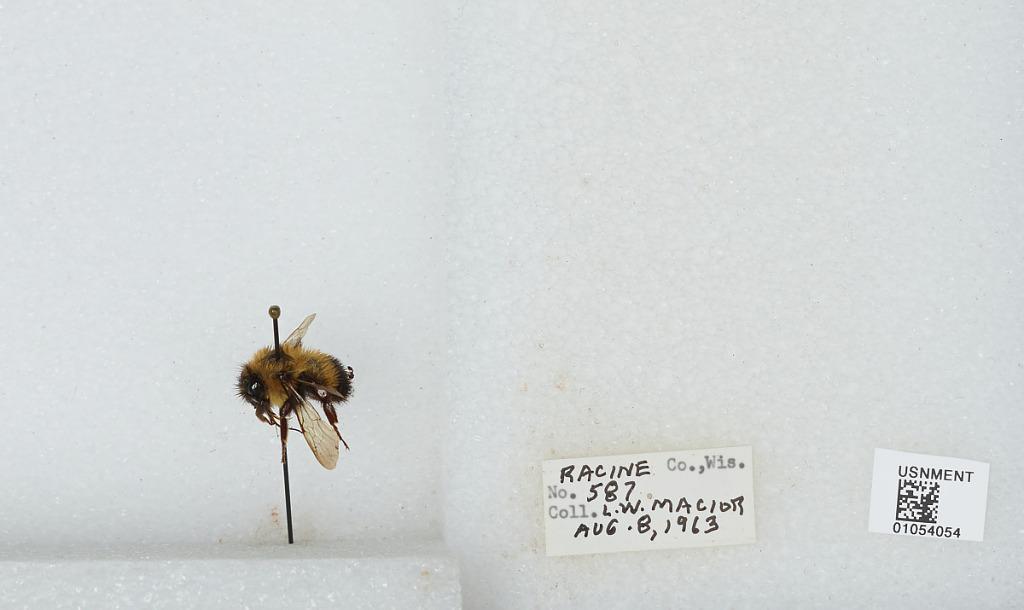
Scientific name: Bombus (Bombus) affinis Cresson
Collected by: L. Macior
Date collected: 1963-8-8
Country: United States
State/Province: Wisconsin
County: Racine
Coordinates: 42.78, -87.76